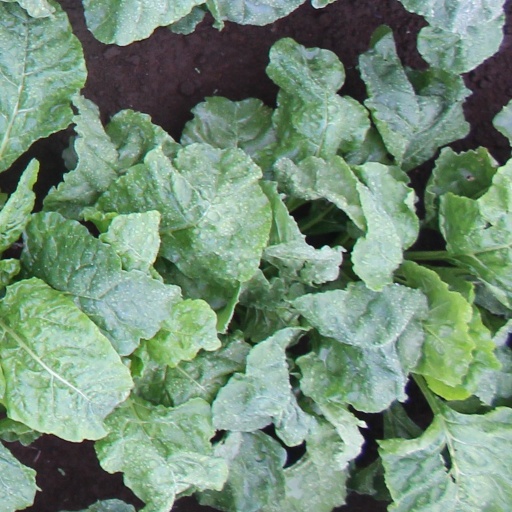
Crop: sugar beet